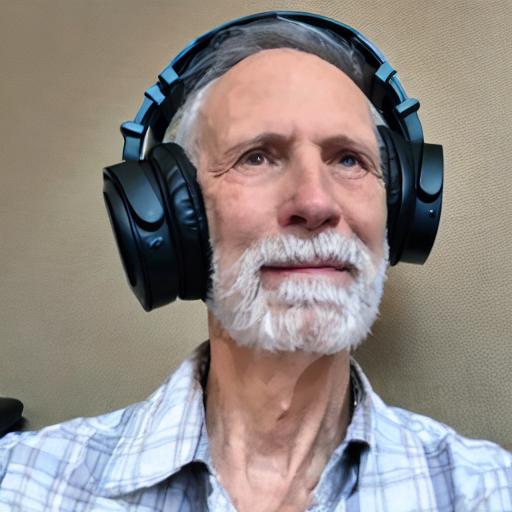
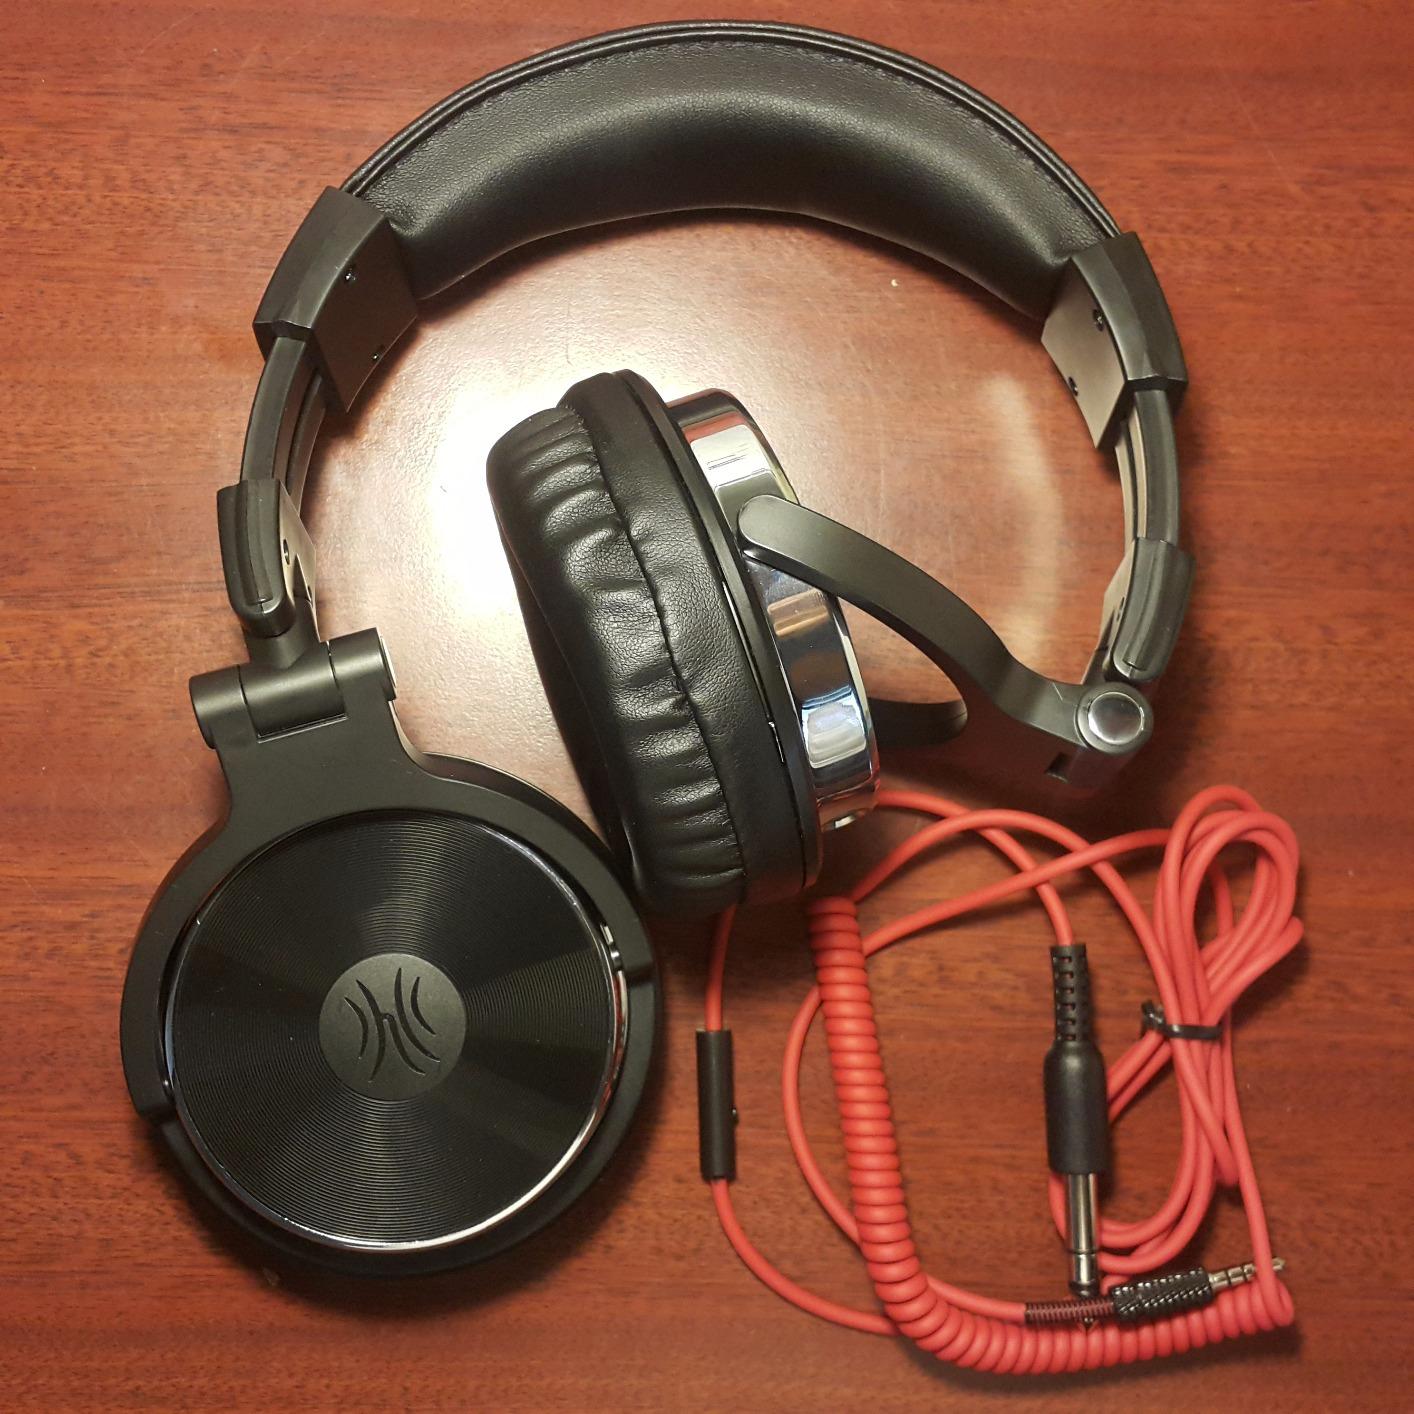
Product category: headphones
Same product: no